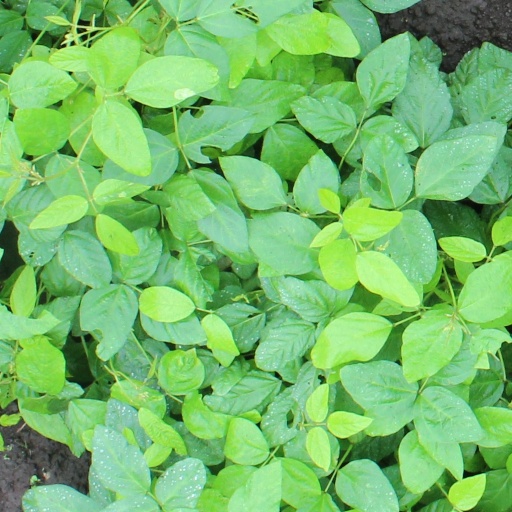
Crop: soybean